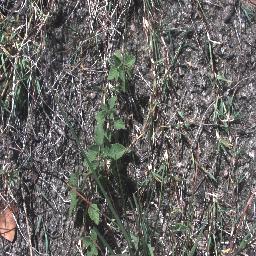
Label: negative